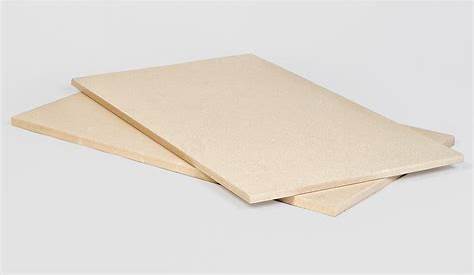
Label: paper